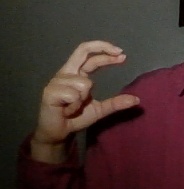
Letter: thal